List of Christian denominations affirming LGBTQ people

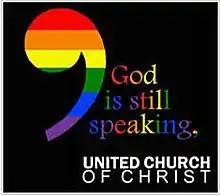
United Church of Christ's motto which expresses its support for LGBT rights

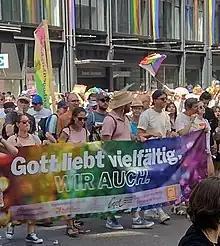
Christian denominations protest for the acceptance of LGBT people. Zurich, 2022

Some Baptist denominations in the United States do not have official beliefs about marriage in a confession of faith and invoke congregationalism to leave the choice to each church to decide.